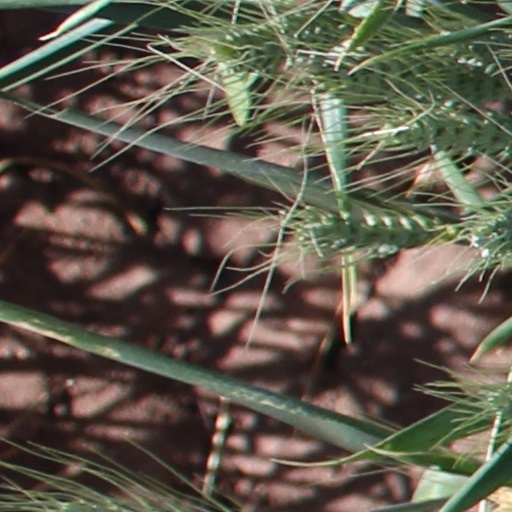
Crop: wheat